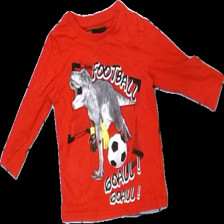
View: front
Type: Sweater
Category: Children
Brand: Skill
Colors: Red, White, Black, Yellow, Grey
Material: 100% bomull
Pattern: Animal print
Cut: C-collar
Size: 80
Season: All
Stains: Minor
Damage: smuts fläck
Damage location: middle right
Damage 2 location: bottom right
Damage 3 location: bottom right
Price range: <50
Recommended usage: Reuse
Description: barntröja med djur tryck